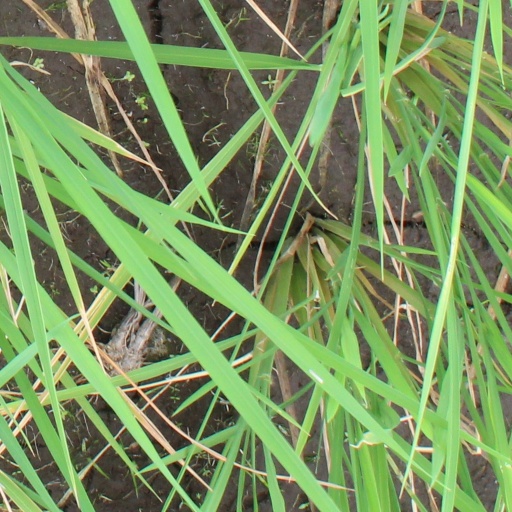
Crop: rice